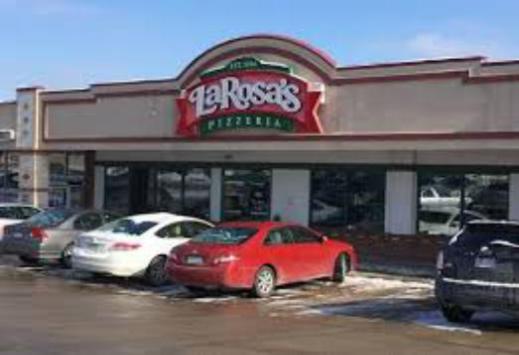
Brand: larosa's pizzeria
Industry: Food